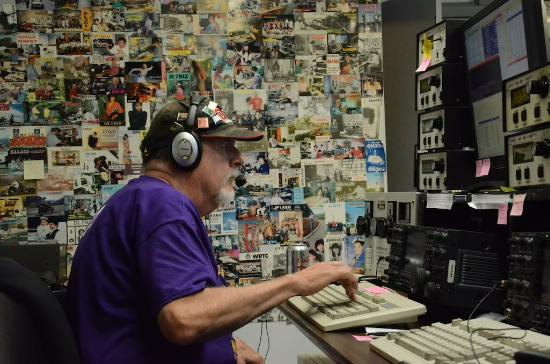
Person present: Yes